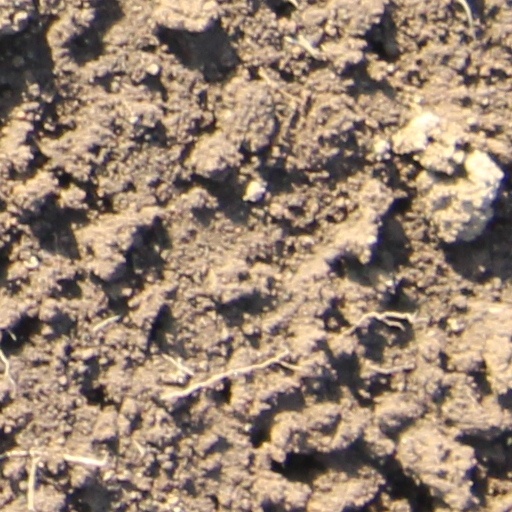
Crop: wheat